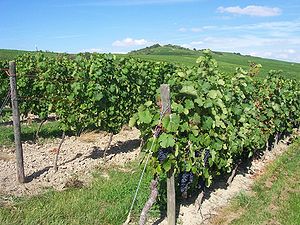
Rheinhessen / Vindyrkning
Vinmarker i Rheinhessen
Rheinhessen er en region i den tyske delstat Rheinland-Pfalz og var fra 1816-1919 en del af storhertugdømme Hessen og derefter til 1945 en del af Volksstaat Hessen. Området ligger vest for Rhinen i Rheinland-Pfalz. Det er et kuperet og hovedsageligt med vinmarker og gårde. Områdets større byer er Mainz, Worms, Bingen, Alzey, Nieder-Olm og Ingelheim. Mange indbyggere pendler til Mainz, Wiesbaden eller Frankfurt.